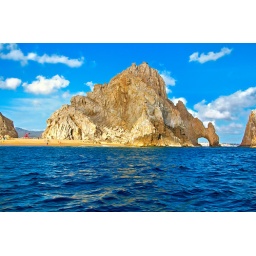
This picture is taken from a glass bottom boat in Cabo San Lucas.